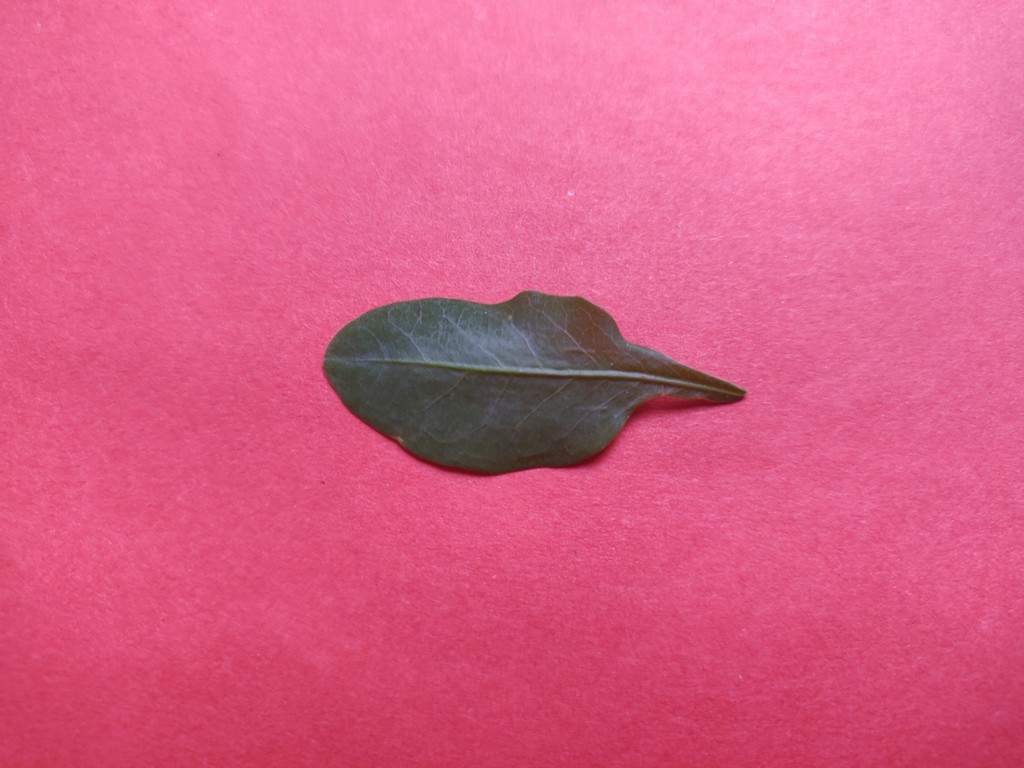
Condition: Healthy
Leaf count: single
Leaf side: front